Ángel Correa

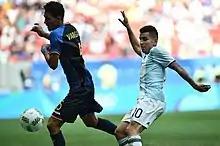
Correa playing for Argentina in 2016

On 4 September 2015, Correa made his full squad debut, coming on as a late substitute for Ezequiel Lavezzi in a friendly match against Bolivia, which ended in 7–0 victory. He scored the last goal of the match.